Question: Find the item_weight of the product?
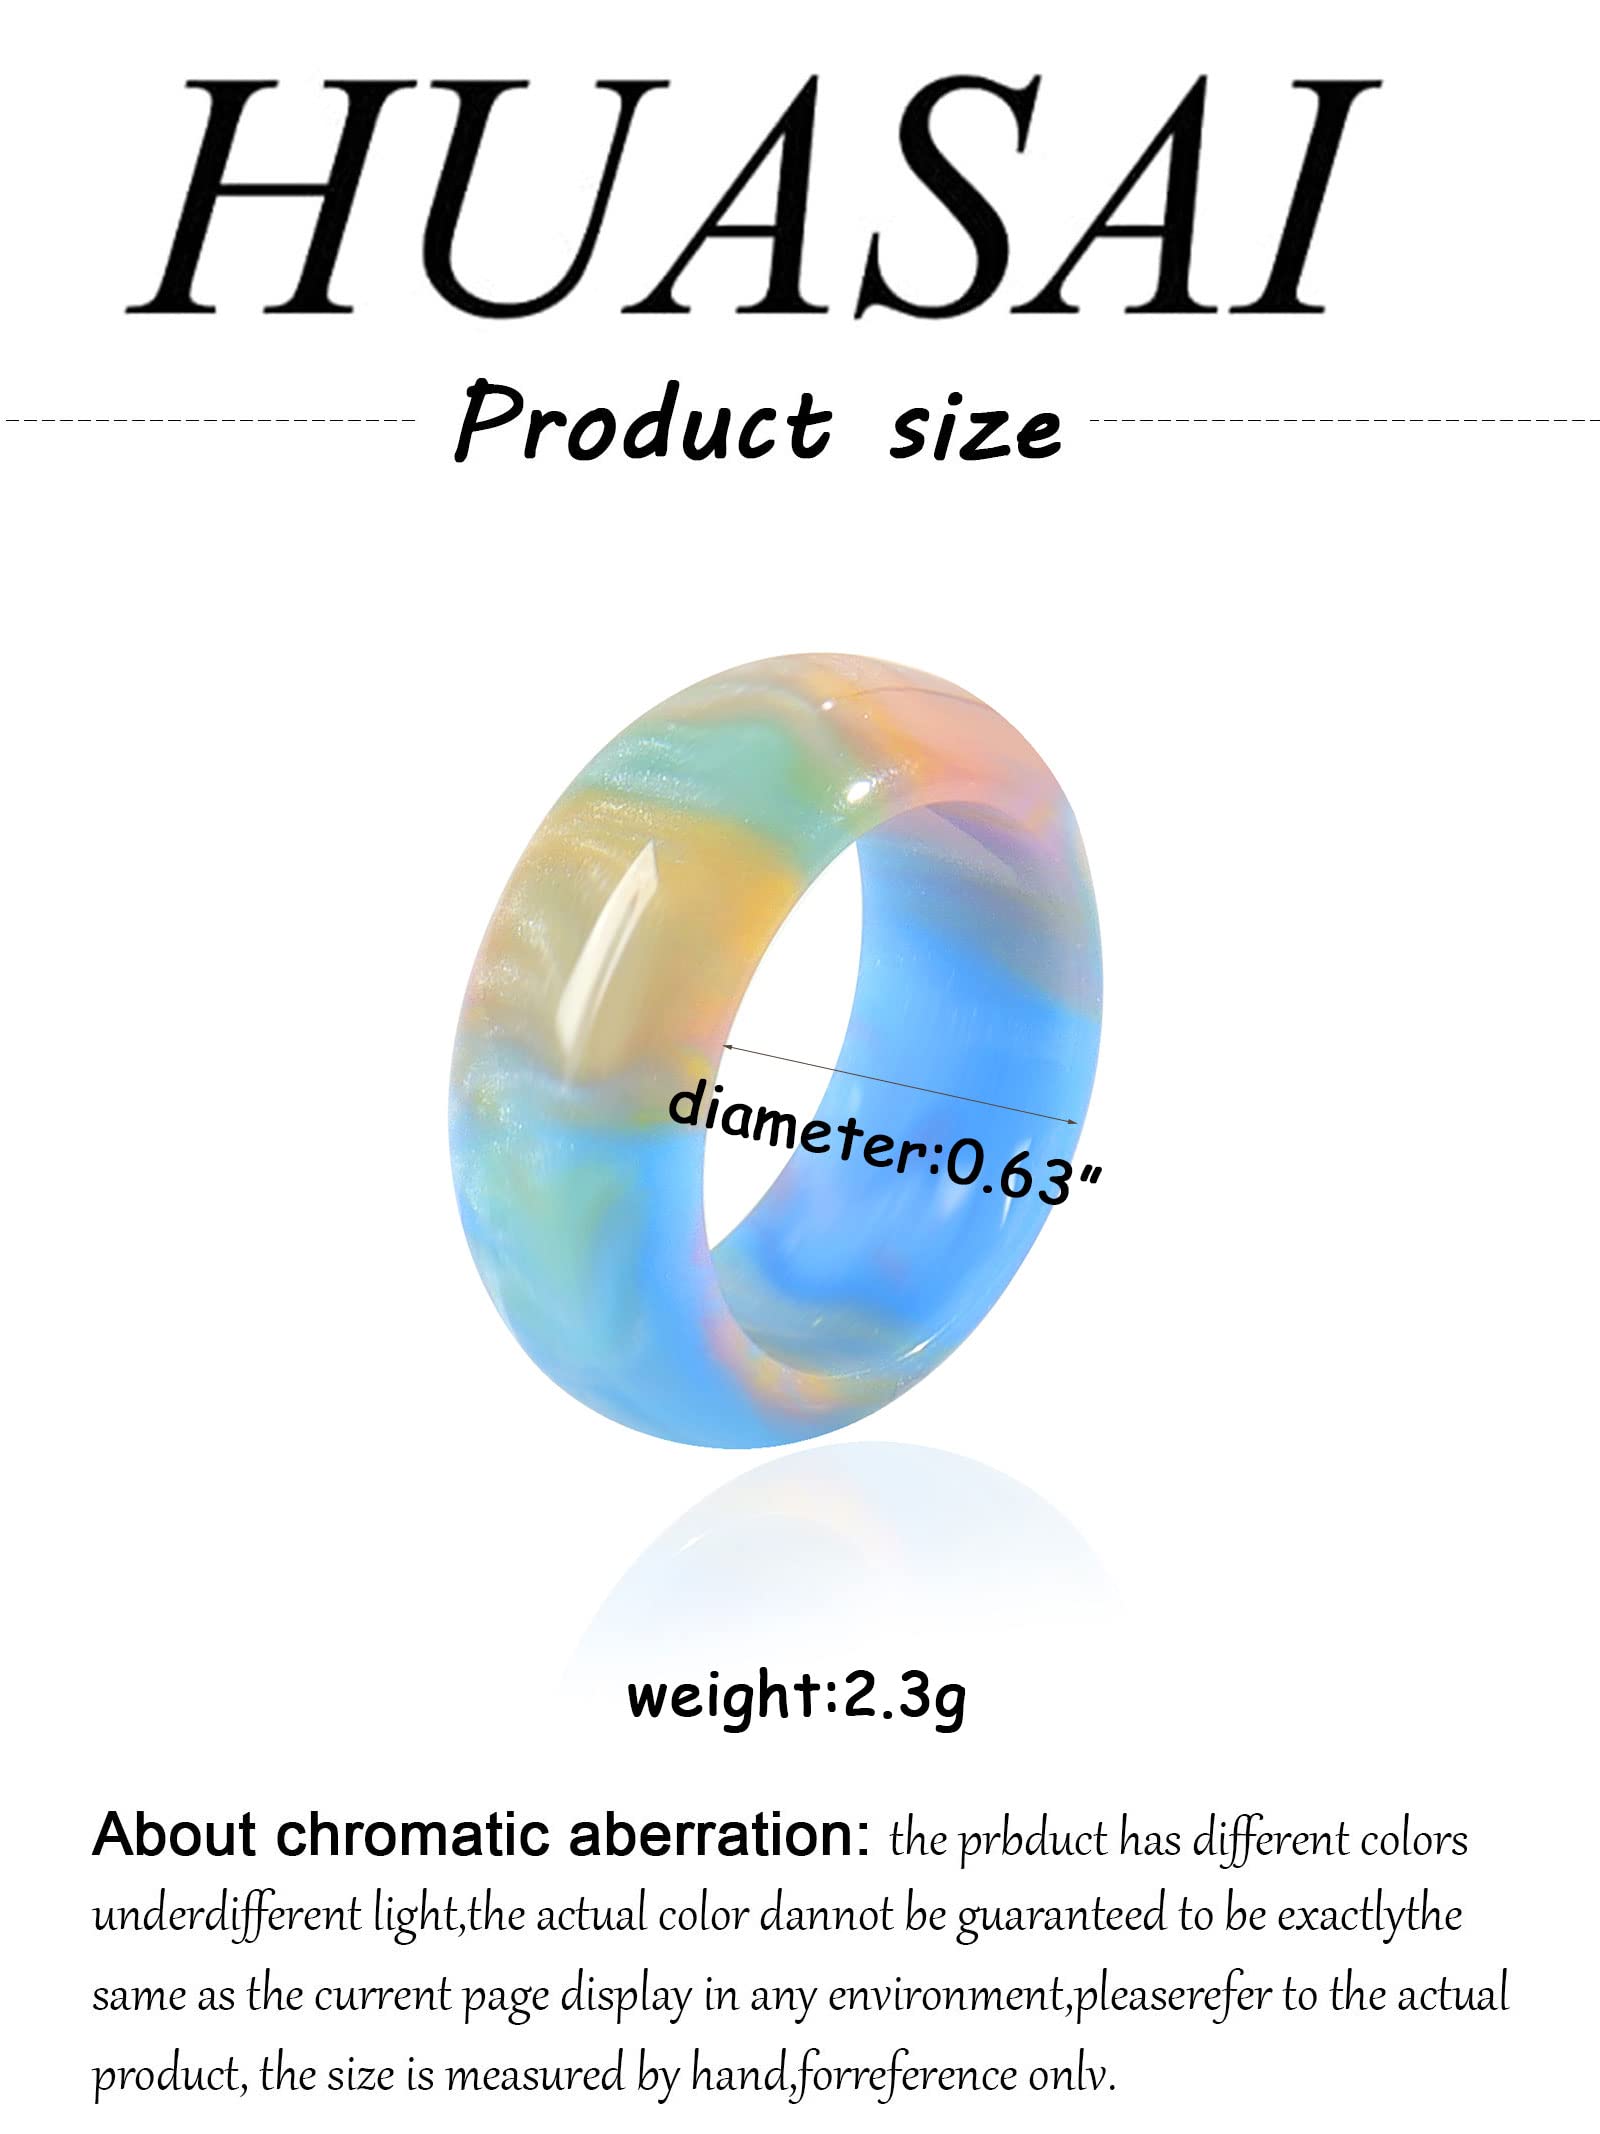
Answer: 2.3 gram